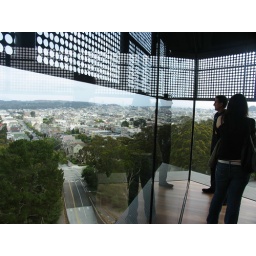
360 degrees of glass and view in the tower of the deYoung Museum